The World and the Child

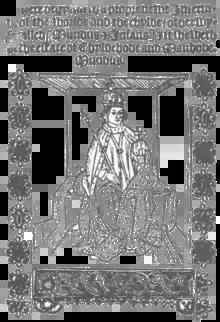
Frontispiece to the 1522 edition

The World and the Child is an anonymous English morality play. Its source is a late 14th-century or 15th-century poem "The Mirror of the Periods of Man's Life", from which the play borrows significantly while reducing the number of characters. It is thought to have influenced William Shakespeare's "Henry IV, Part 1".